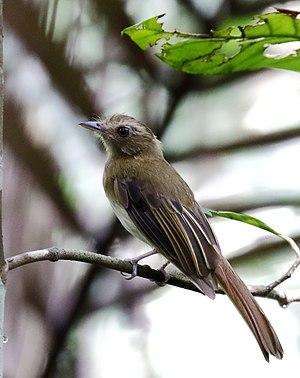
Le Platyrhynque brun, aussi appelé Bec-plat brun ou Tyranneau brun, est une espèce de passereau de la famille des Tyrannidae.